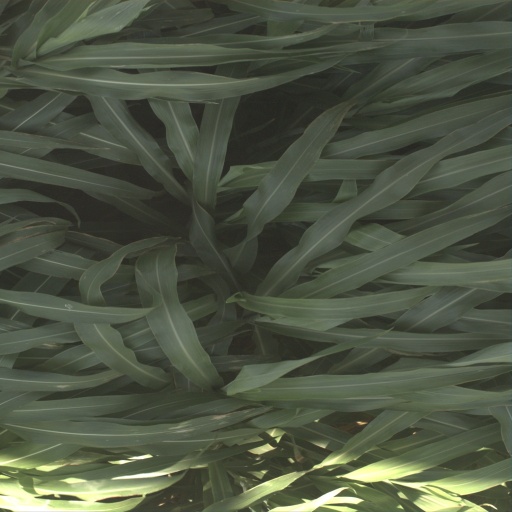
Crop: sorghum